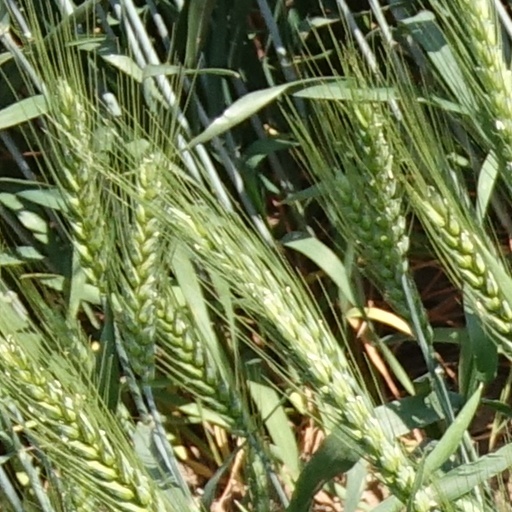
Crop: wheat